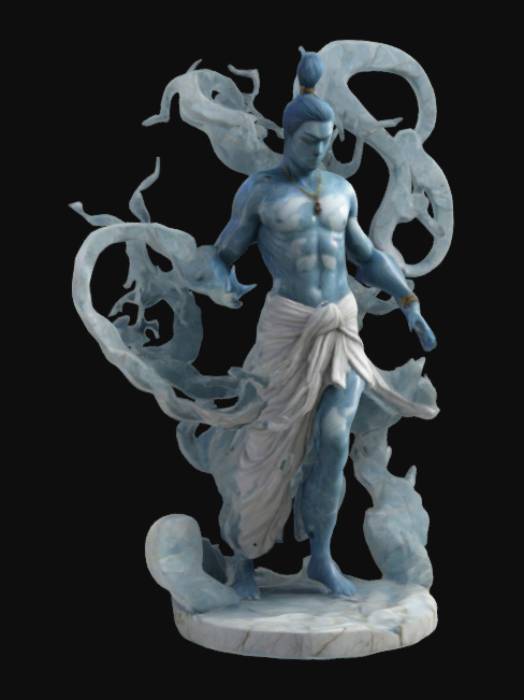
미적 점수 (1~10점): 1